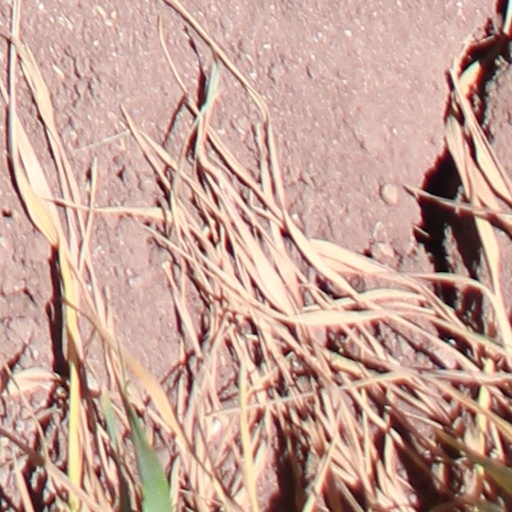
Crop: wheat